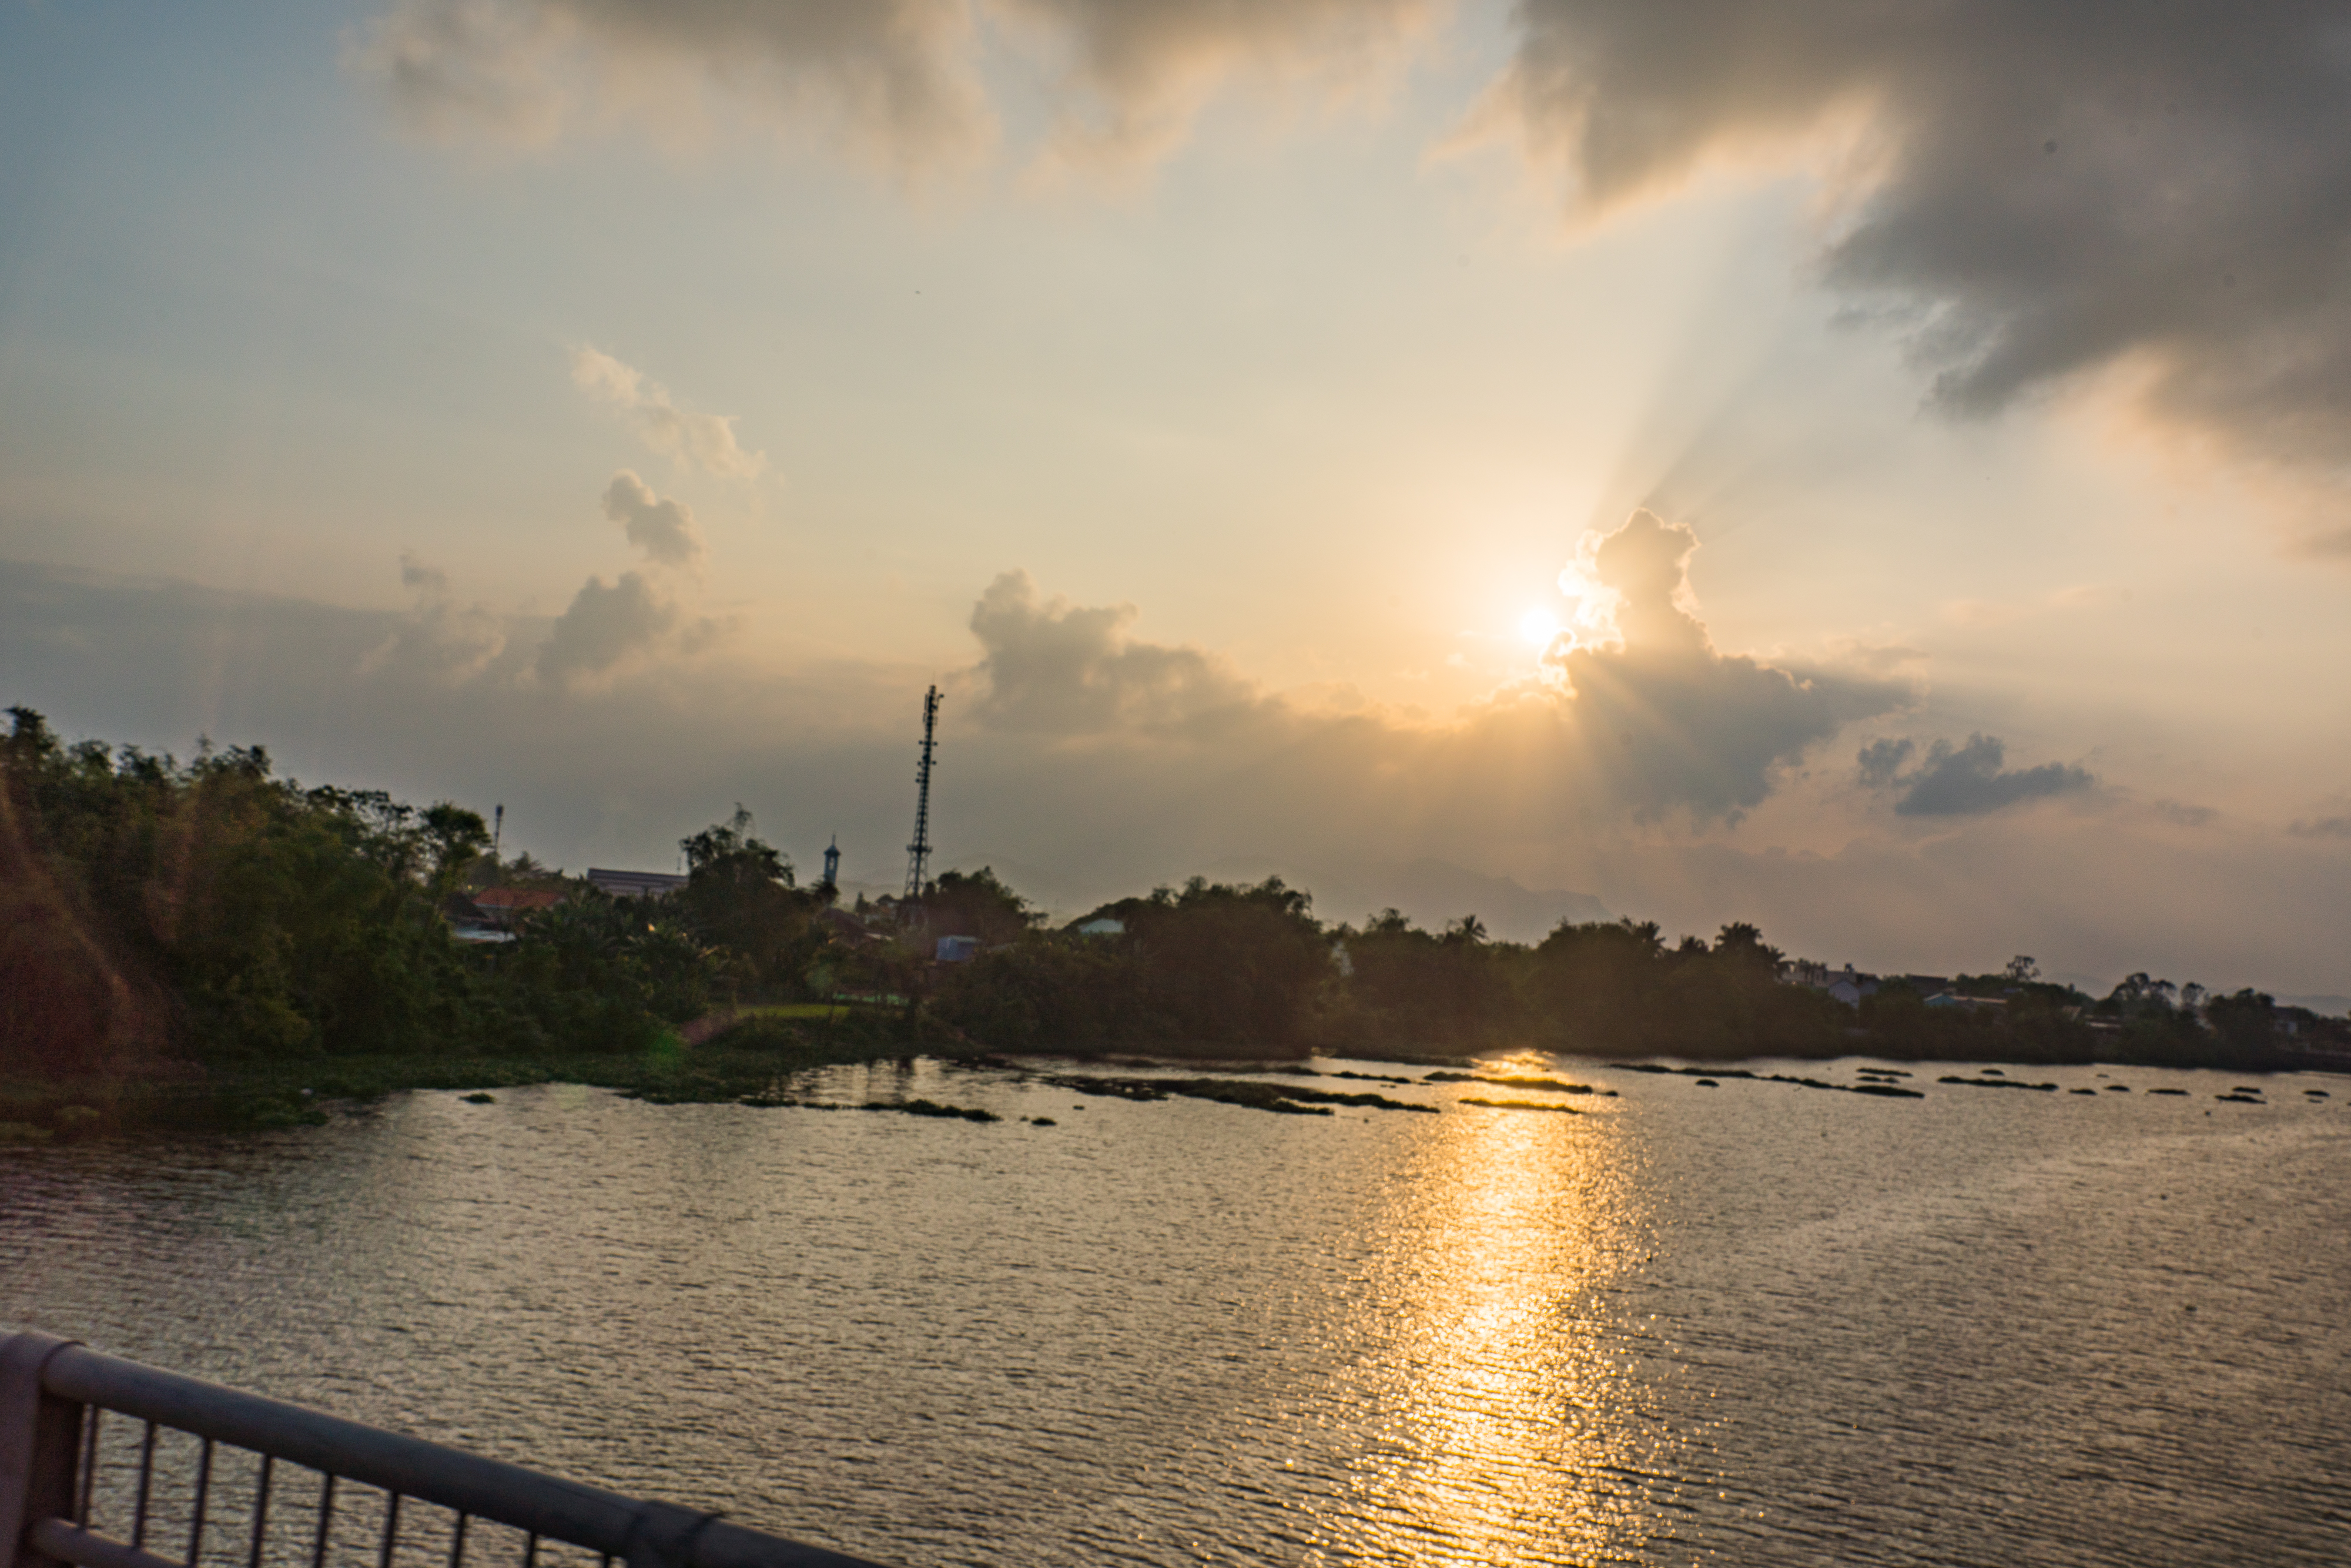
river, clouds, vietnam, sunset, sunlight, bridge, body of water, sky, cloud, water resources, water, waterway, dusk, atmosphere, evening, horizon, bank, sunrise, afterglow, morning, lake, coast, reservoir, cumulus, loch, reflection, channel, geological phenomenon, calm, shore, sun, meteorological phenomenon, beach, tropics, dawn, lake district, sound, panorama, inlet, bay